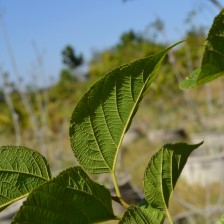
Variety: TaiwanStraberry